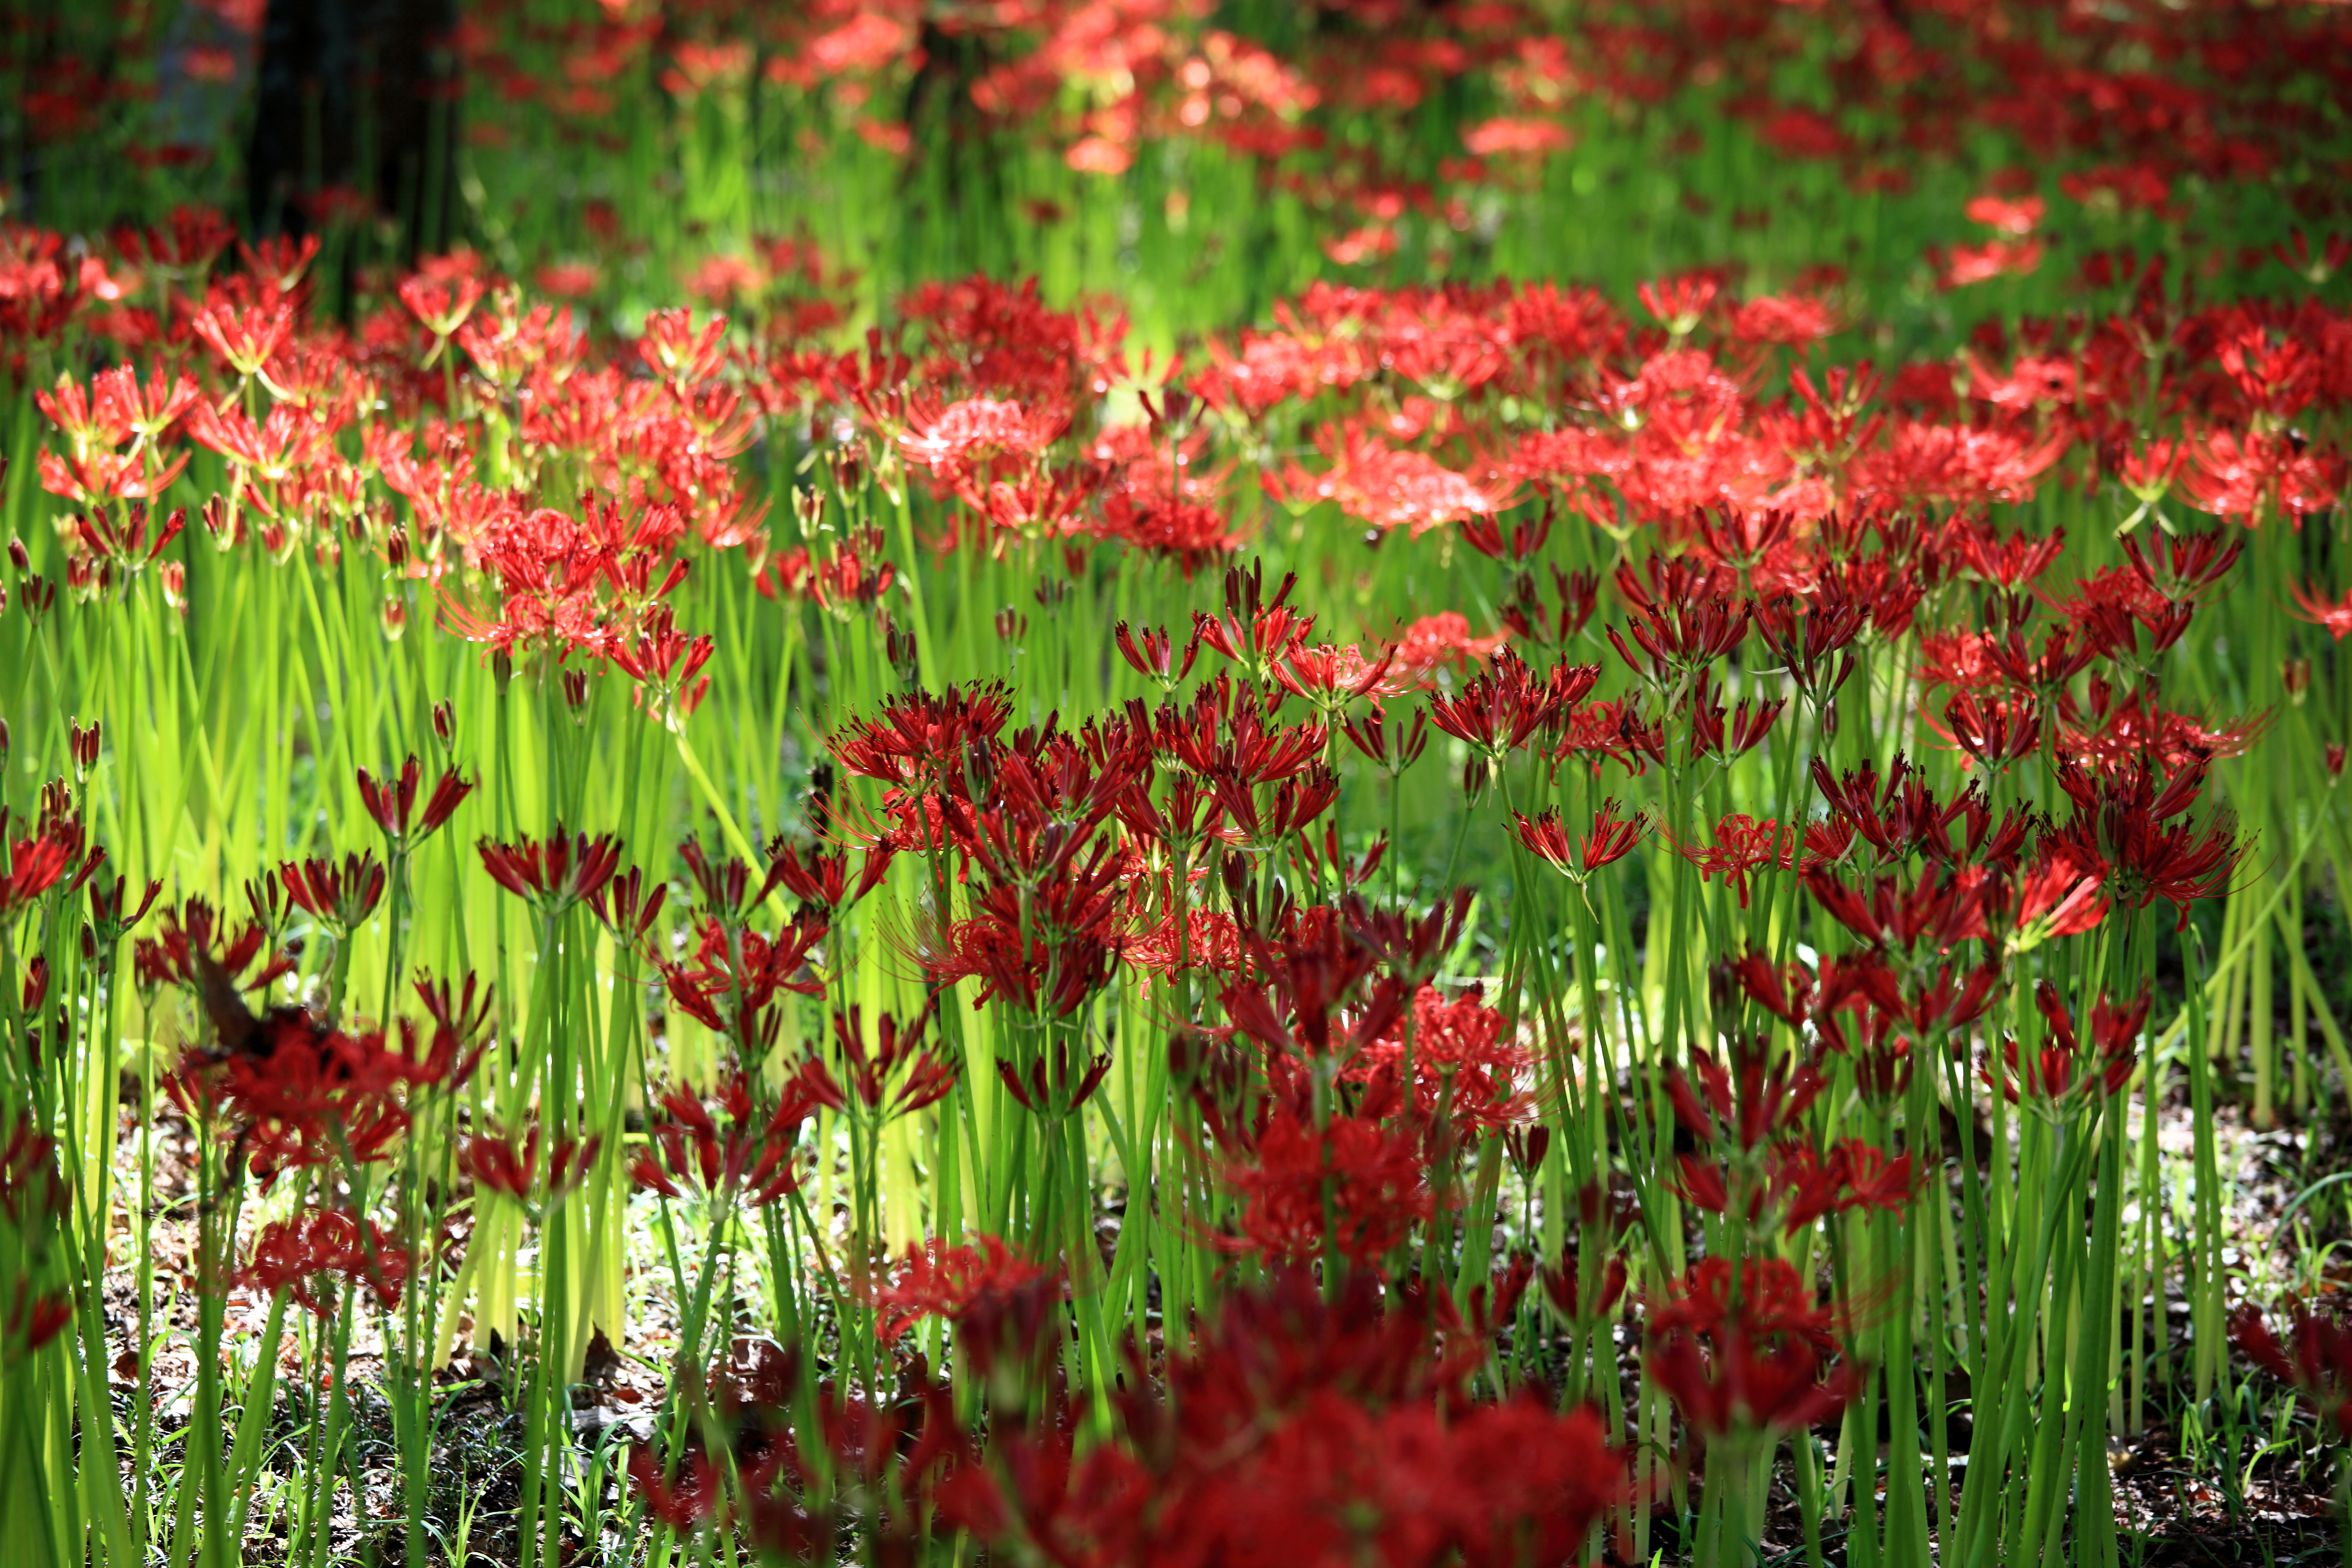
blossom, plant, meadow, prairie, leaf, flower, high, botany, garden, flora, wildflower, 5d, hires, radiata, markii, hi, res, resolution, saitama, lycoris, redspiderlily, hidaka, kinchakuda, gladiolus, flowering plant, torch lily, grass family, land plant, castilleja